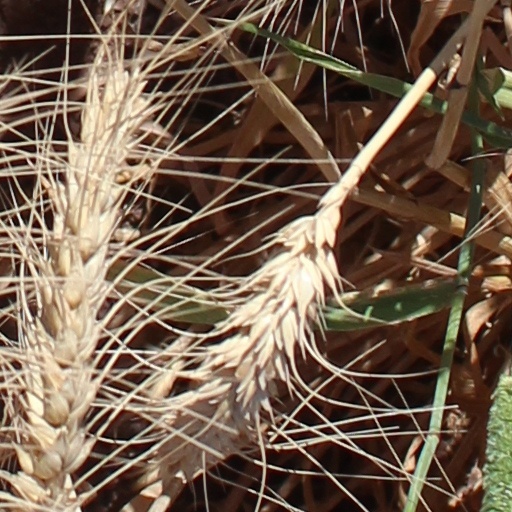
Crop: wheat